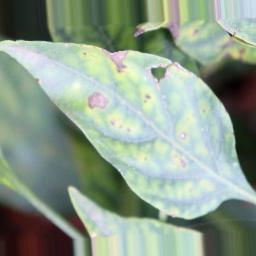
Label: cercospora